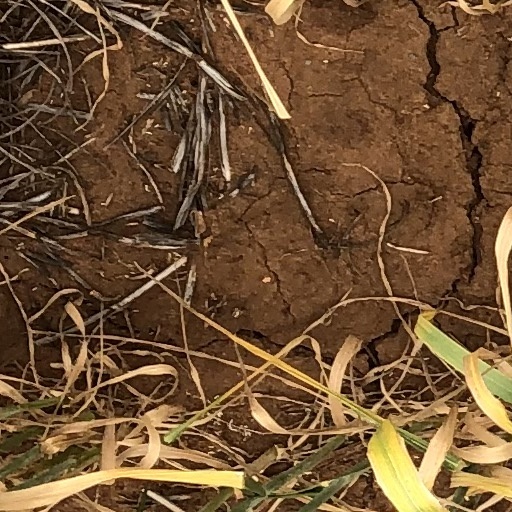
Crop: wheat